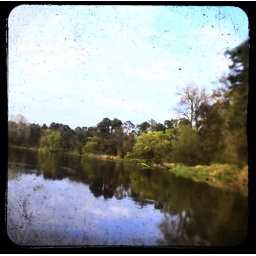
across the river by your boat